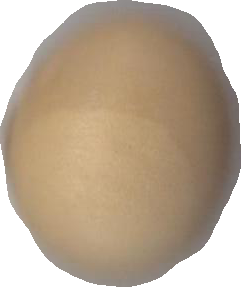
Variety: Grobogan